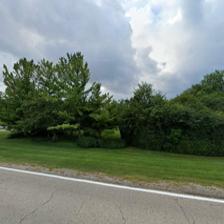
Label: streetView